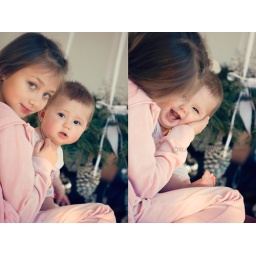
my girls in the morning Dec 25th. (Christmas kranz with 4 candles is on the background)